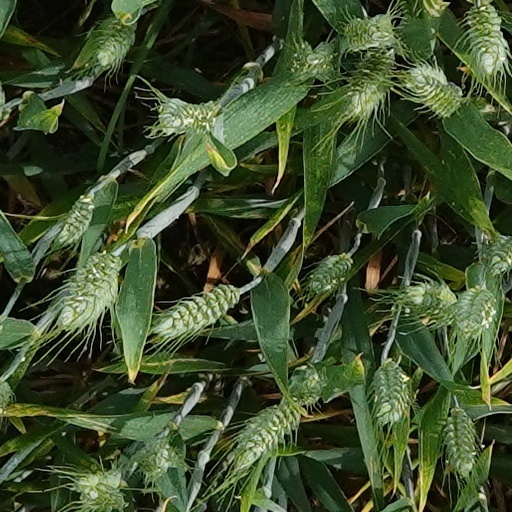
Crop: wheat